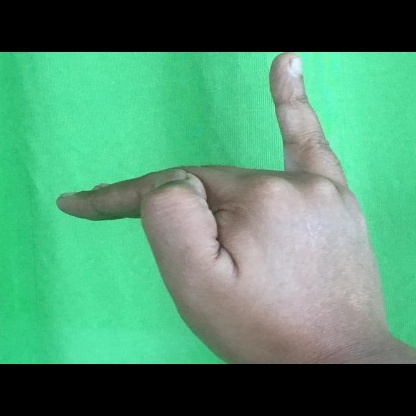
Mudra: Hamsapaksha